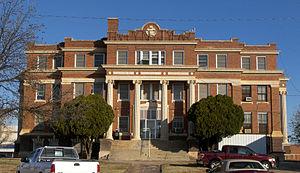
Le comté de Lynn, en anglais : Lynn County, est un comté situé au nord-ouest de l'État du Texas aux États-Unis. Fondé le 19 novembre 1876, son siège de comté est la ville de Tahoka. Selon le recensement des États-Unis de 2010, sa population est de 5 915 habitants. Le comté a une superficie de 2 314 km², dont 2 309,9 km² en surfaces terrestres. Il est nommé en référence à George Washington Lynn, militaire lors du siège de Fort Alamo.